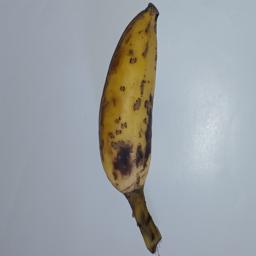
Banana variety: Champa Kola